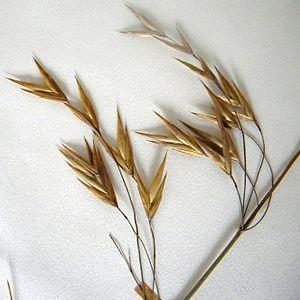
Bromus catharticus (Chisey)